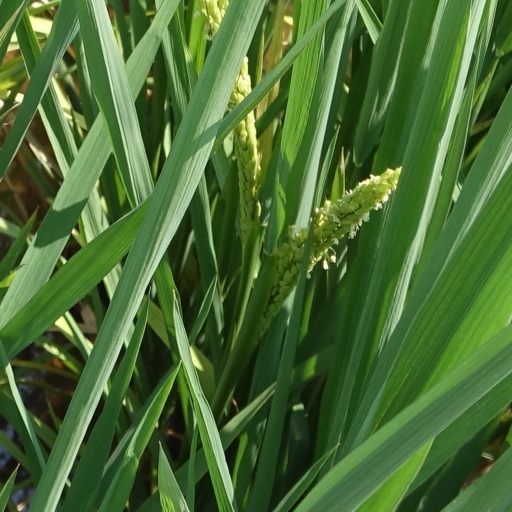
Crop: rice